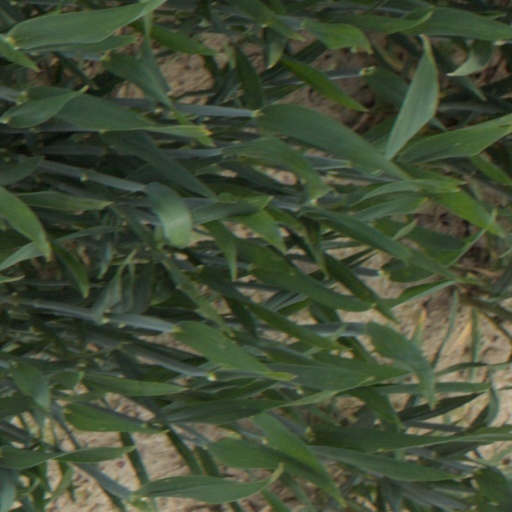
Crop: wheat